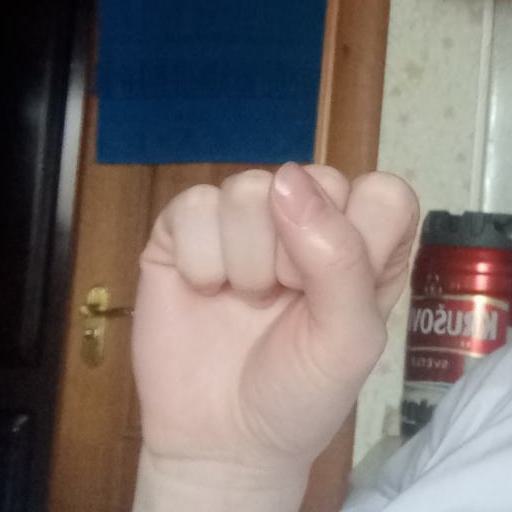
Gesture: fist